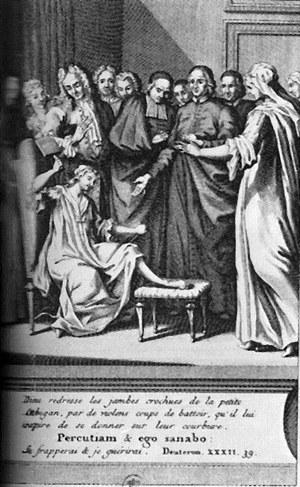
Gravure représentant un ""miracle"" convulsionnaire légende
1ᵉʳ février : mort du roi de Pologne et électeur de Saxe Auguste II le Fort. En France un parti puissant se constitue pour la restauration de Stanislas Leszczyński, ancien roi de Pologne et beau-père de Louis XV.
Le vocable « convulsionnaires » est forgé au XVIIIᵉ siècle, à partir du terme médical de convulsion. En effet, il sert à l'origine à désigner collectivement des individus atteints de troubles mentaux qui, lors de transes mystico-religieuses, présentent des convulsions, entre autres manifestations spectaculaires. Le terme est ensuite appliqué dès 1731 à un mouvement politico-religieux né dans le contexte de l'opposition janséniste à la bulle Unigenitus et à la répression politique et religieuse des prêtres appelants. Ce mouvement est défini par ses acteurs comme l'« Œuvre des convulsions ».